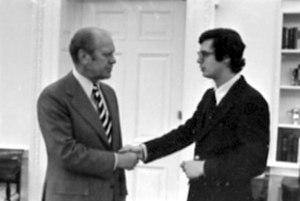
Paul John Manafort, Jr., né le 1ᵉʳ avril 1949 à New Britain, est un avocat, consultant politique et lobbyiste américain. « Doreur d'image », il dirige la campagne de Donald Trump pour l'élection présidentielle américaine de 2016 et est impliqué dans l'affaire du Russiagate.